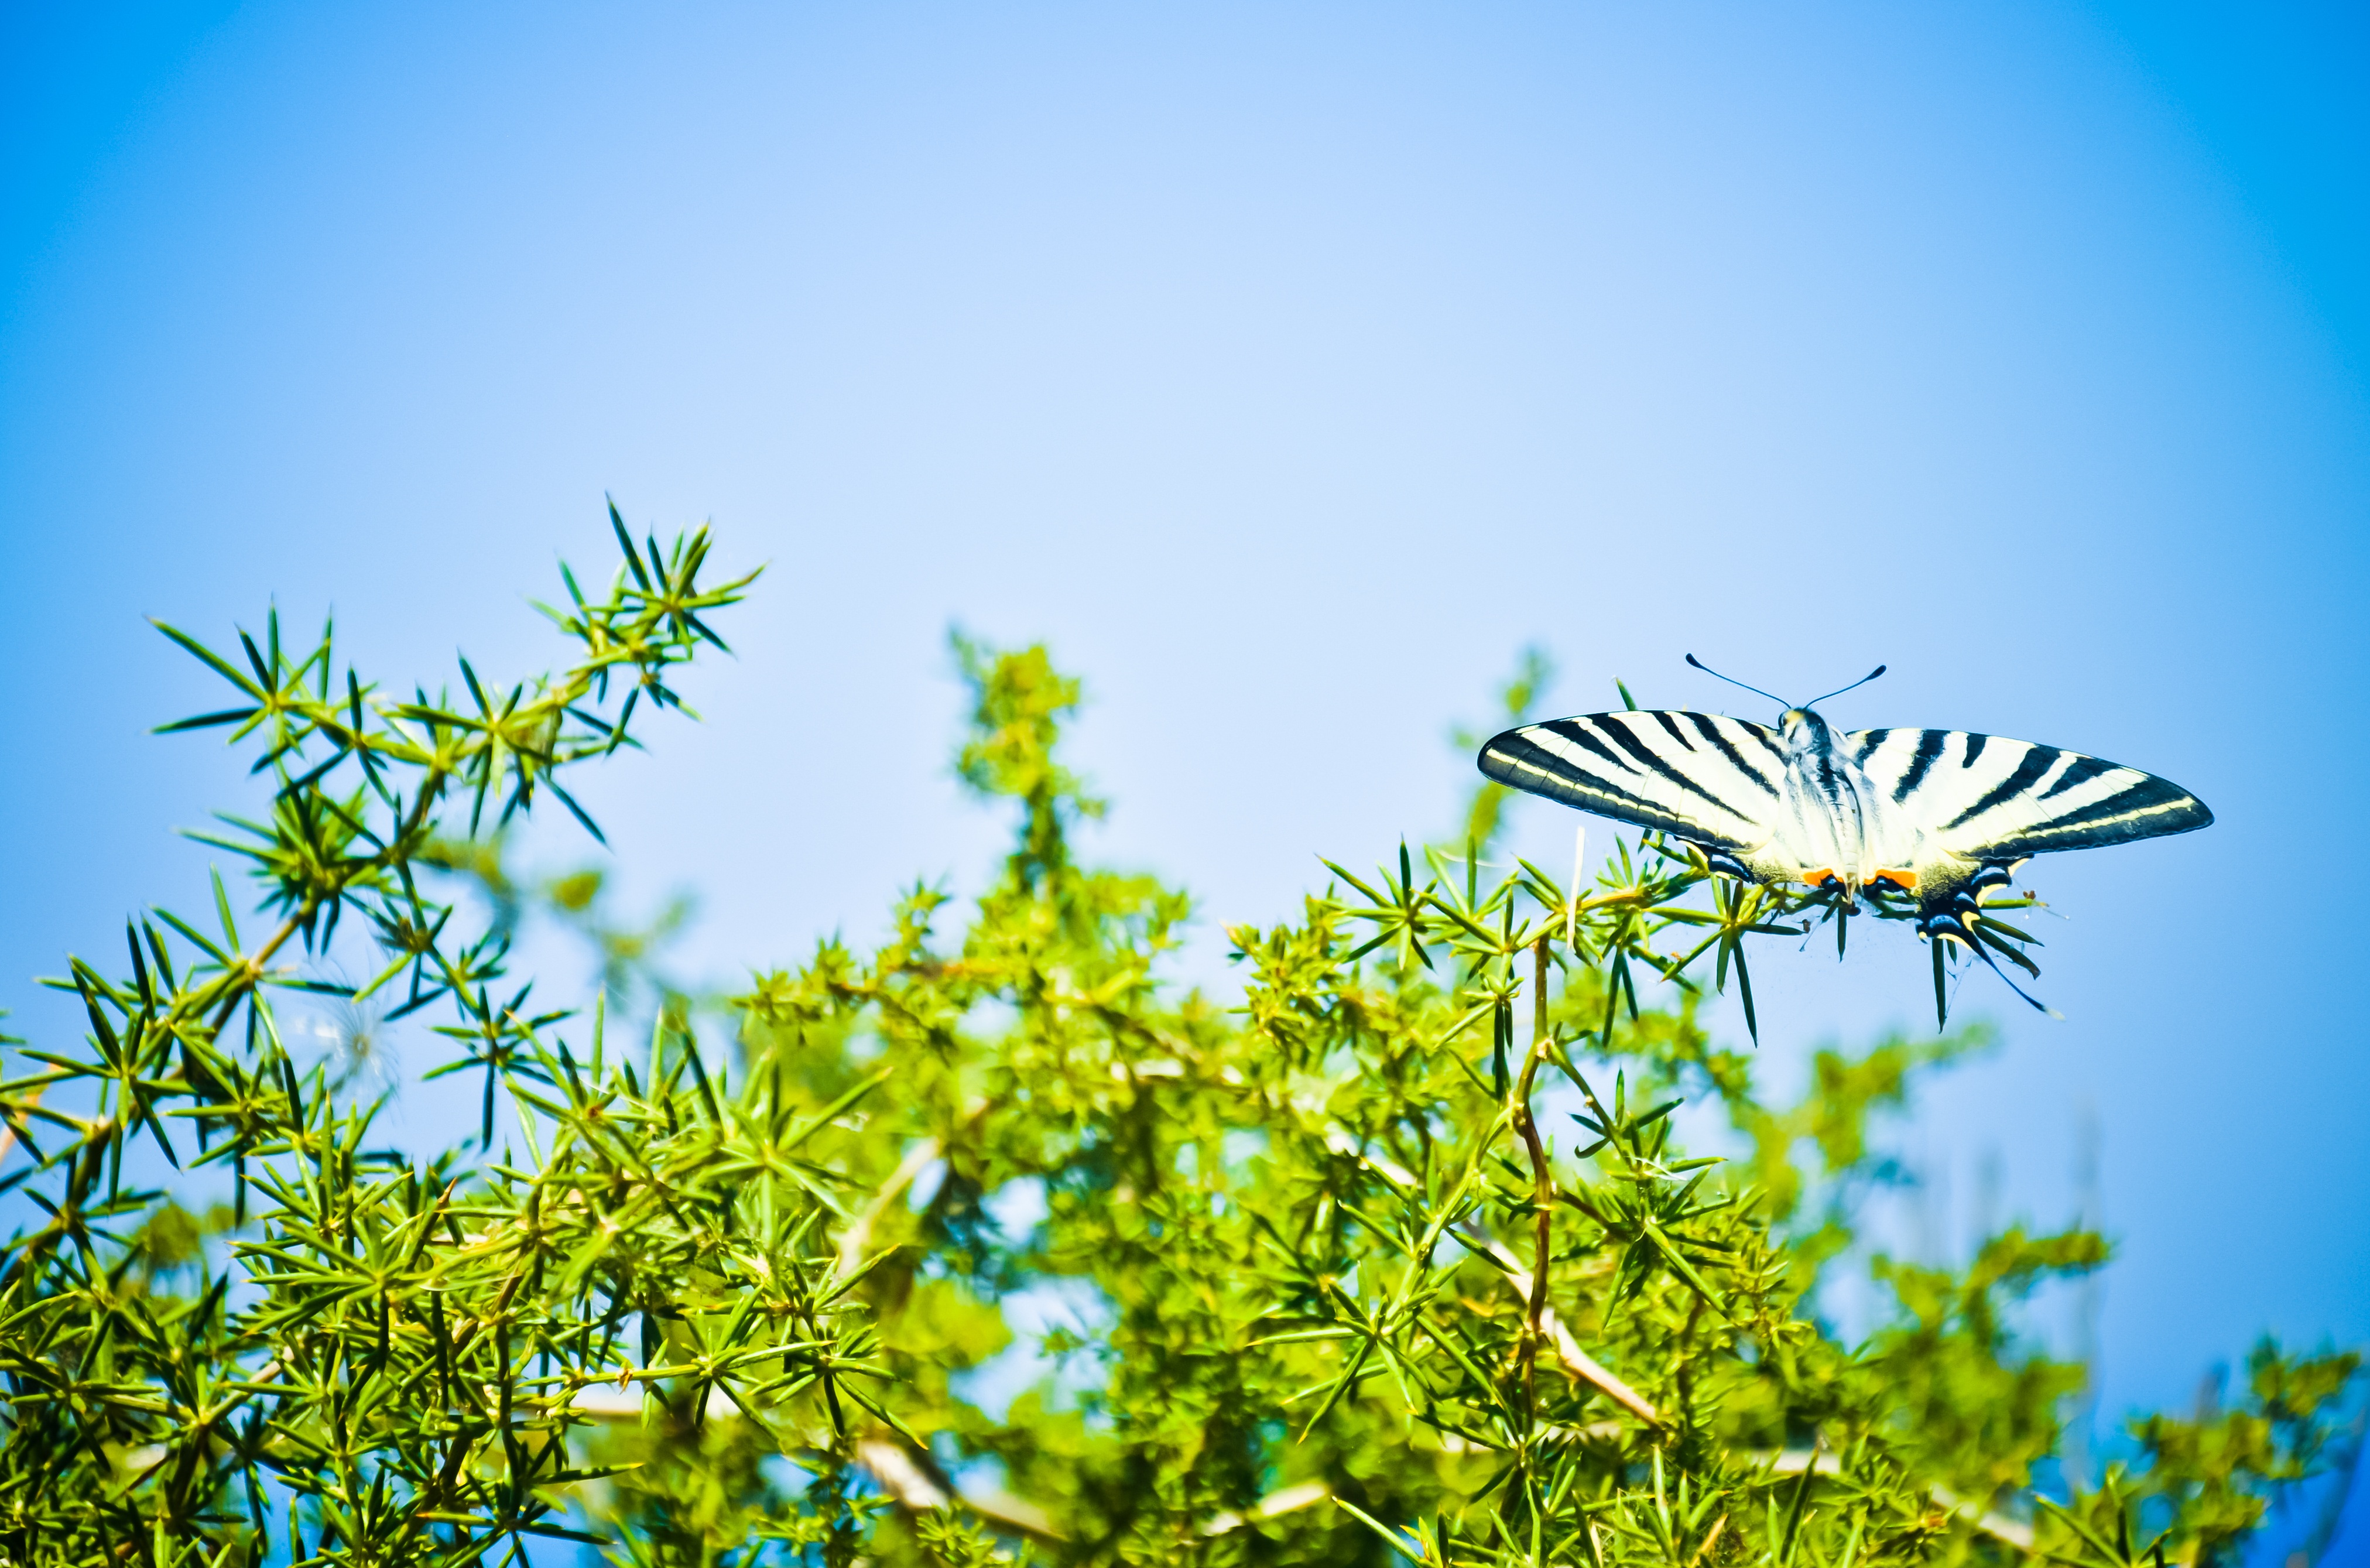
nature, grass, branch, plant, sky, field, meadow, sunlight, leaf, flower, green, botany, butterfly, yellow, flora, blue sky, wildflower, ecosystem, macro photography, flowering plant, the beauty of nature, scarce swallowtail, natural environment, computer wallpaper, land plant